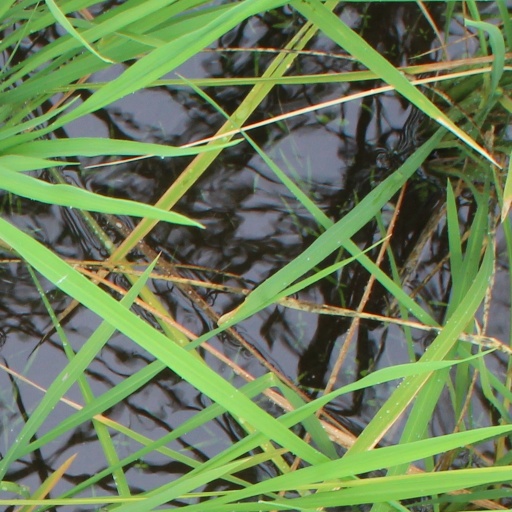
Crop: rice